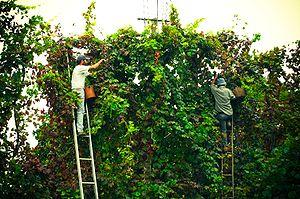
Vendange au Guimarães,Portugal
Le Minho est un vin qui fait partie des Vinhos regionais (VR) portugais. Sa production est régie par les décrets nationaux nº 112 du 30 janvier 1993, nº 1202 du 28 novembre 1997, nº 394 du 16 avril 2001 et par la directive européenne 1493 du 17 mai 1999. La certification Vinho Regional Minho est faite par la Commission de Viticulture de la Région des Vinhos verdes.